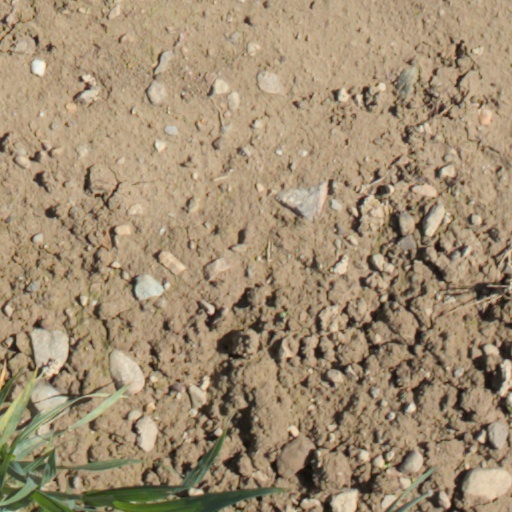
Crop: wheat